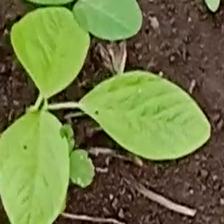
Weed species: Asian_Pigeonwings_(Clitoria Ternatea)